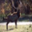
Label: deer